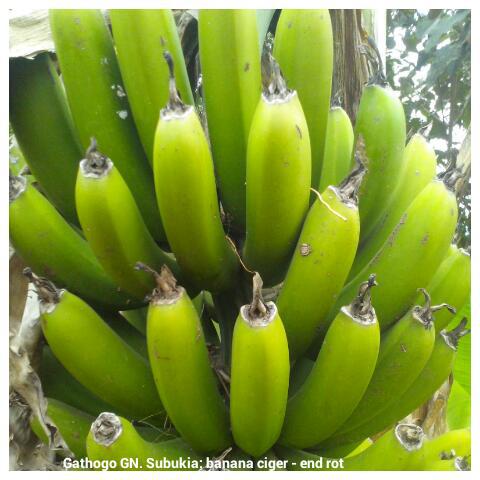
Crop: unknown
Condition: banana_banana_cigar_end_rot